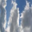
Label: cloud